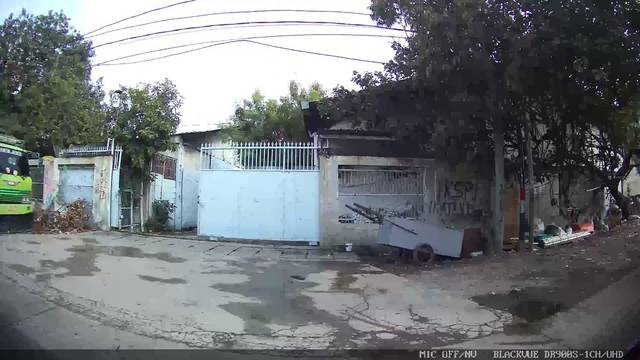
Region: Indonesia
Coordinates: -6.132, 106.804